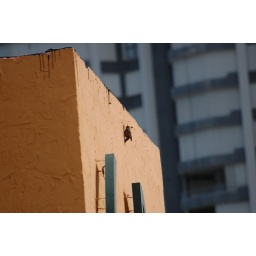
There were two birds eating from a hole in the building next to ours.